Arctowski Peninsula

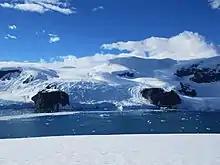
Wheatstone Glacier

It enters Errera Channel east of Danco Island.